Paul Revere's Ride

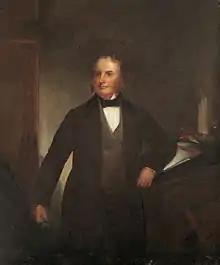
Henry Wadsworth Longfellow in 1860, the year he wrote "Paul Revere's Ride", painted by Thomas Buchanan Read

Longfellow was inspired to write the poem after visiting the Old North Church and climbing its tower on April 5, 1860. He began writing the poem the next day. It was first published in the January 1861 issue of "The Atlantic Monthly". It was later re-published in Longfellow's "Tales of a Wayside Inn" as "The Landlord's Tale" in 1863. The poem served as the first in a series of 22 narratives bundled as a collection, similar to Geoffrey Chaucer's "The Canterbury Tales", and was published in three installments over 10 years.